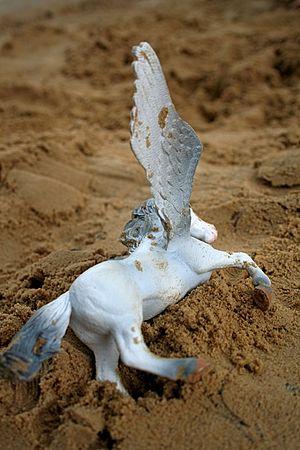
Pégase à moitié enseveli dans le sable, référence à un scène du film Blade Runner
Pégase est un cheval ailé divin, l'une des créatures fantastiques les plus célèbres de la mythologie grecque. Généralement blanc, ayant pour père Poséidon, Pégase naît avec son frère Chrysaor du sang de la Gorgone Méduse, lorsqu'elle est décapitée par le héros Persée. D'après les poètes gréco-romains, il monte au ciel après sa naissance et se met au service de Zeus, qui le charge d'apporter les éclairs et le tonnerre sur l’Olympe.